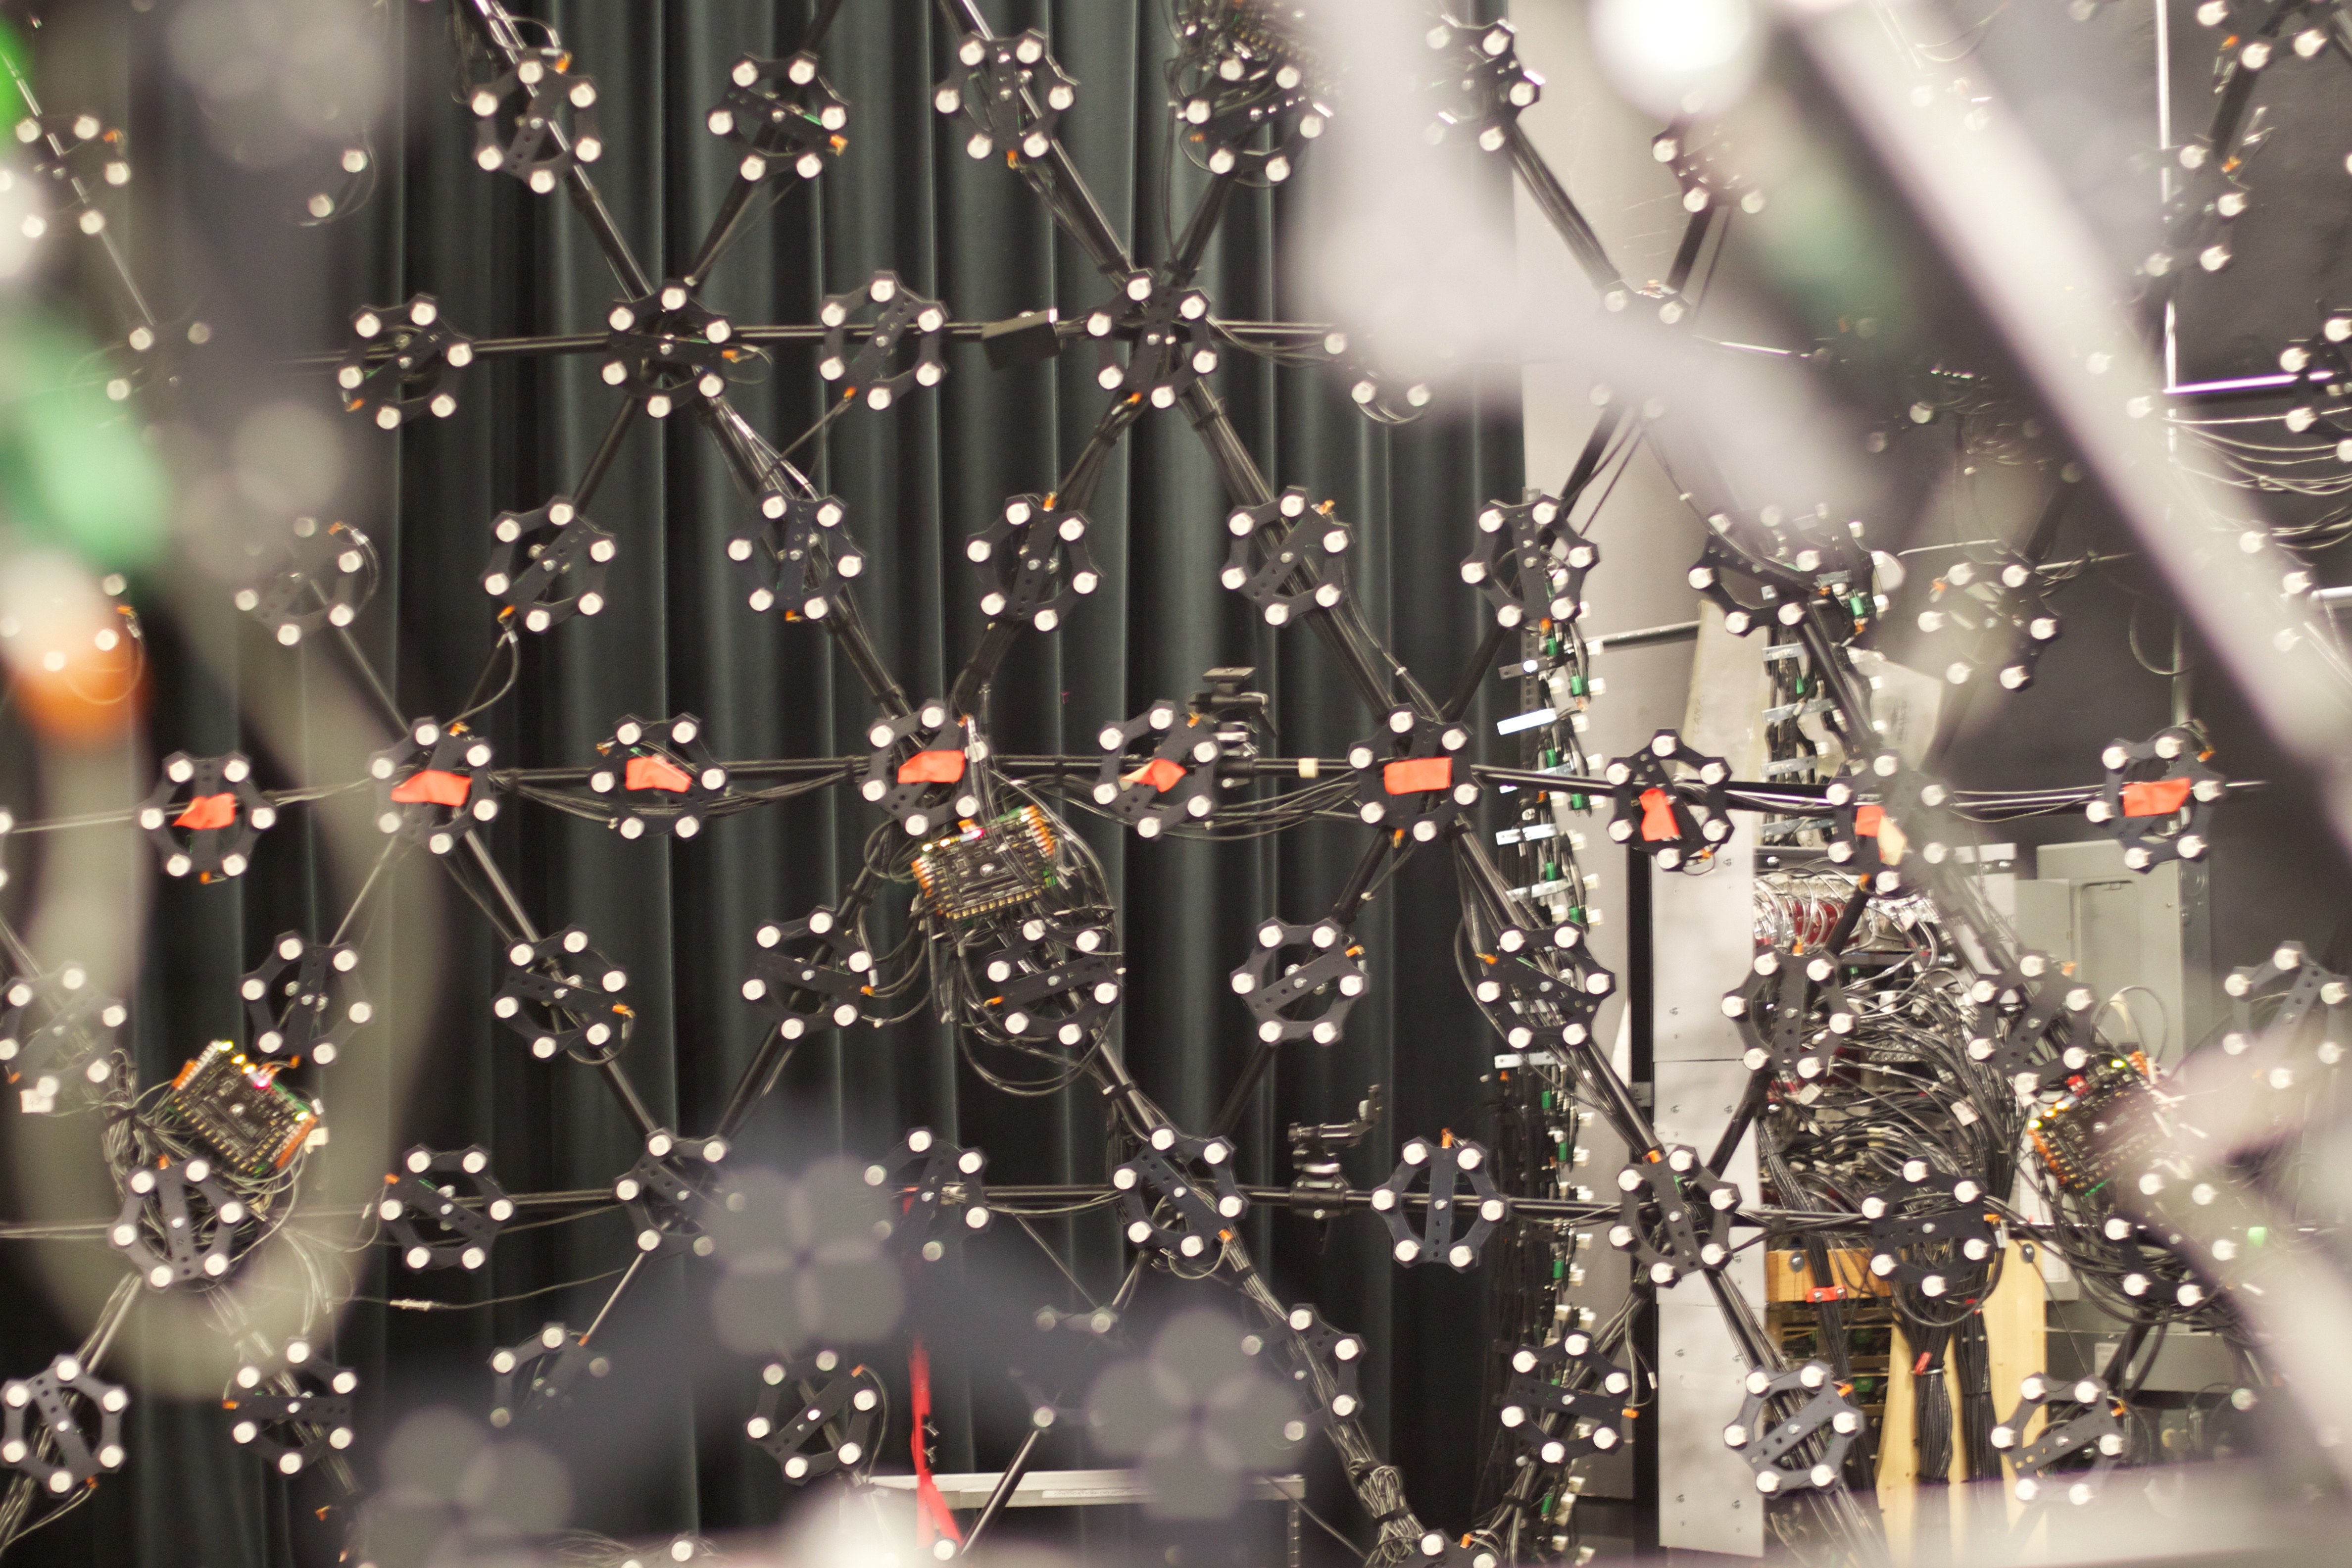
flower, christmas, christmas tree, christmas decoration, christmas lights